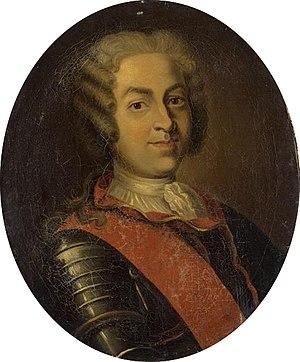
La famille Barrin de La Galissonnière est une famille de la noblesse française, originaire du Bourbonnais, et dont la branche ainée a fait souche en Bretagne au XVIᵉ siècle.
La guerre de la Conquête est le nom donné au Québec au théâtre militaire nord-américain avant et pendant la guerre de Sept Ans. Aux États-Unis, on désigne fréquemment ce conflit sous l'appellation de French and Indian War. Elle voit s'affronter les Français, leurs milices de la Nouvelle-France et leurs alliés amérindiens d'un côté, et les Britanniques, leurs milices américaines et leurs alliés iroquois de l'autre, pour la domination coloniale de l'Amérique du Nord. Les hostilités commencent en 1754, deux ans avant le déclenchement de la guerre de Sept Ans en Europe, lors d'accrochages dans la vallée de l'Ohio.
Rolland-Michel Barrin, comte de La Galissonière, né le 10 novembre 1693 à Rochefort et mort le 26 octobre 1756 à Montereau-Fault-Yonne, est un officier de marine, administrateur colonial et gentilhomme français des XVIIᵉ et XVIIIᵉ siècles. Il est gouverneur intérimaire de la Nouvelle-France de 1747 à 1749.
Le Héros était un petit bâtiment de 46 canons de la marine royale française. Il fut construit et armé à Lorient par Blaise Coulomb, entre 1700 et 1702. Il servit pendant la guerre de Succession d’Espagne et dans la longue période de paix qui suivit pour assurer de nombreuses liaisons avec la Nouvelle-France. Il fut retiré du service en 1740.